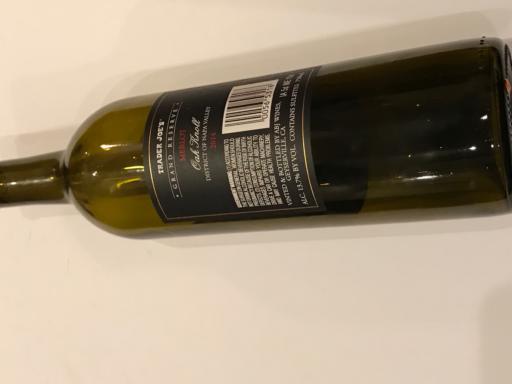
Waste category: glass